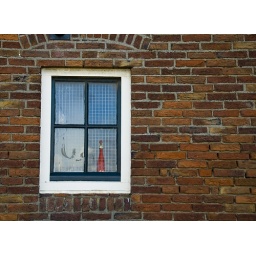
Light house in window in brick wall